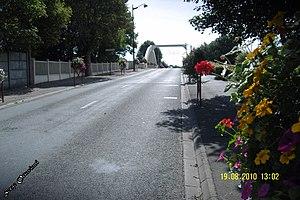
Biache-Saint-Vaast Pont sur la Scarpe
Biache-Saint-Vaast, est une commune française située dans le département du Pas-de-Calais en région Hauts-de-France.